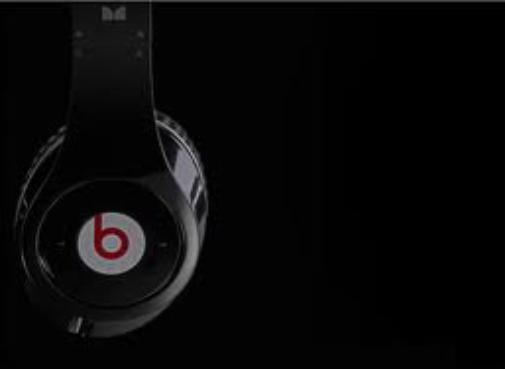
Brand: BEATS BY DRE
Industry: Electronic